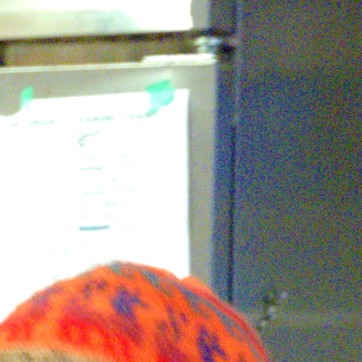
Material: paper